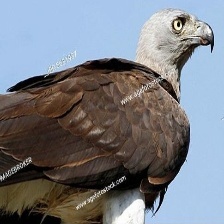
Species: GREY HEADED FISH EAGLE
Scientific name: ICHTHYOPHAGA ICHTHYAETUS